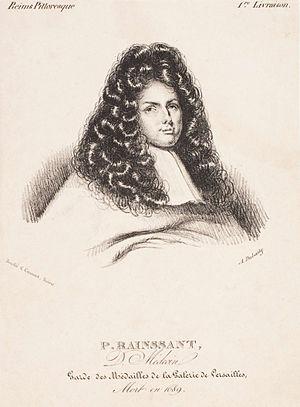
Pierre Rainssant est un médecin, fonctionnaire et numismate français de l'Ancien régime.
Adolphe Henri Dubasty est un peintre français.